Print culture in Vietnam

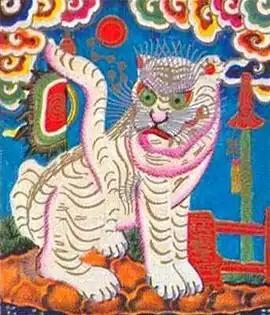
The "White Tiger" ("Bạch hổ") picture of Hang Trong painting. The author is unknown because it is a traditional painting dated back to the 17th century.

Buddhist temples were key sites of print culture from the 17th–19th century, translating, printing, and disseminating key sutras to lay populations in both urban and rural villages. During this period, more than one hundred temples served as active printing houses, and Buddhist temples comprised roughly one-third of all woodblock printing houses in 19th century Vietnam. Although Vietnam already had a vibrant print culture in the pre-colonial period, the circulation of these woodblock prints were largely limited to temples and not yet widespread in secular society or the public sphere. This would only change during the "Buddhist Revival", when printing took on modern forms through technologies like the printing press.